Washington Abdala

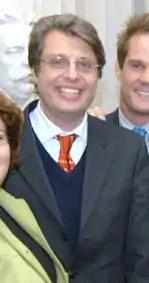
Image of Dip. Washington Abdala

Manuel Juan Washington Abdala Remerciari, aka el Turco (born 8 September 1959, in Montevideo) is a Uruguayan lawyer and politician.